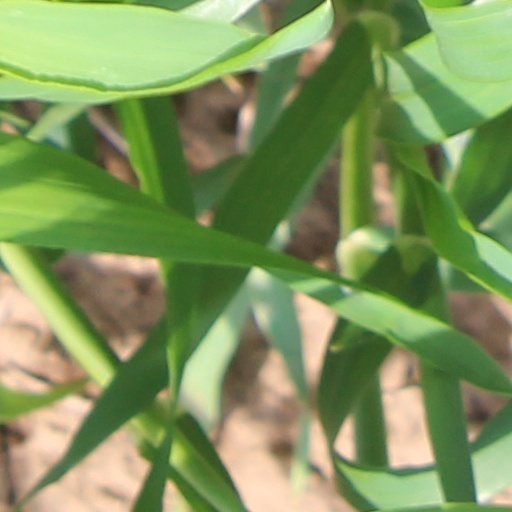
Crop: wheat